Giant Rock

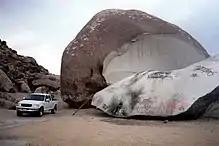
Giant Rock as compared to an average-sized pickup truck

Giant Rock is a large freestanding boulder in the Mojave Desert near Landers, California, and the Marine Corps Air Ground Combat Center Twentynine Palms covering of ground. Giant Rock is the largest freestanding boulder in North America and is purported to be the largest free standing boulder in the world.